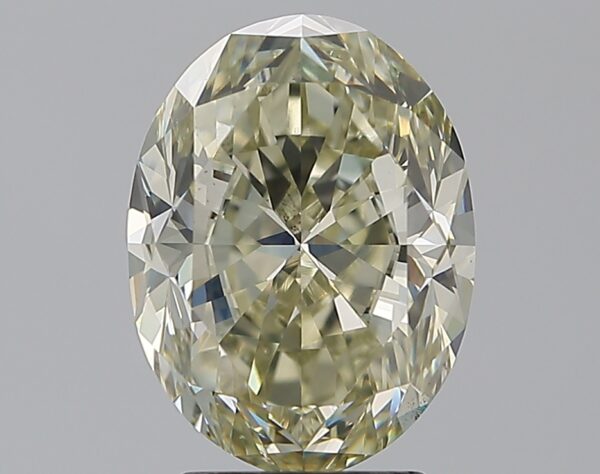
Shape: oval
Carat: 3
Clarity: VS2
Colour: N
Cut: VG
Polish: EX
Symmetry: VG
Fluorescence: N
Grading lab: GIA
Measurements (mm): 10.34 x 7.76 x 5.12